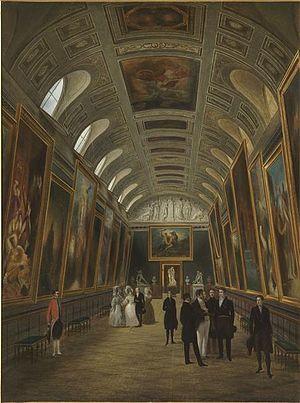
Louis-Philippe et Marie Amélie et des personnages de la Cour visitant le musée du Luxembourg, reçus par les fonctionnaires des Musées Royaux, le 2 octobre 1838 Vers 1840 // le peintre Naigeon présente aux souverains les fonctionnaires du musée en présence du duc et de la duchesse Decazes, du comte de Montalivet et du commandant militaire du Luxembourg, Douay
Les Signes du zodiaque sont une série de douze toiles représentant de manière allégorique chacun des signes du Zodiaque. Peintes vers 1640 par Jacob Jordaens, elles ont été achetées en 1802 par le Sénat français pour orner le plafond de la galerie Est du Palais du Luxembourg.
Camille Bachasson, comte de Montalivet, né le 25 avril 1801 à Valence et mort le 4 janvier 1880 à Saint-Bouize, au château de Montalivet-Lagrange, est un homme d'État français, pair de France, ami de Louis-Philippe dont il a été l'exécuteur testamentaire, plusieurs fois ministre sous la monarchie de Juillet.